Wonder of It All (film)

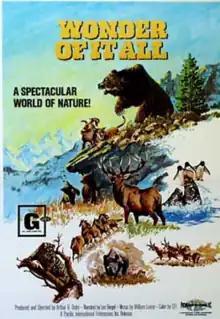
"Wonder of It All" theatrical poster

Wonder of It All is a 1974 nature documentary film directed by Arthur R. Dubs and produced by Pacific International Enterprises.